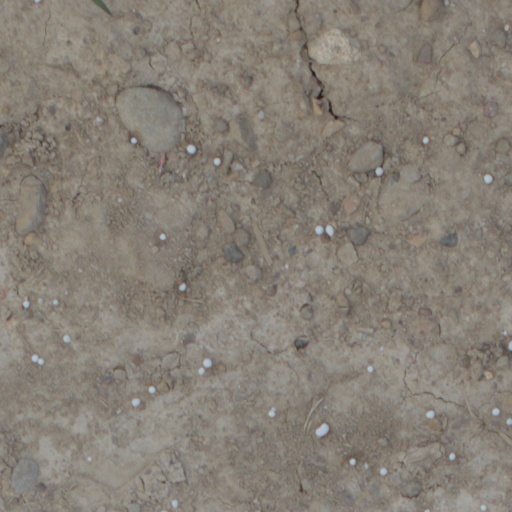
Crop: wheat